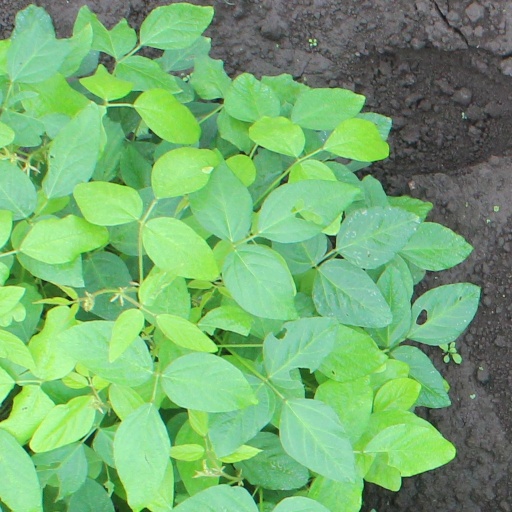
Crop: soybean